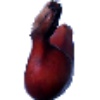
Label: Banana Red 1